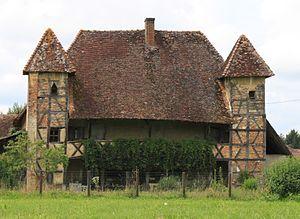
Maison du Bailli, Sagy, Saône-et-Loire, Bourgogne, France
Le manoir-ferme bressan de Sagy est un manoir situé sur le territoire de la commune de Sagy dans le département français de Saône-et-Loire et la région Bourgogne-Franche-Comté.
Sagy est une commune française située dans le département de Saône-et-Loire en région Bourgogne-Franche-Comté.
Cet article recense une partie des monuments historiques de Saône-et-Loire, en France.